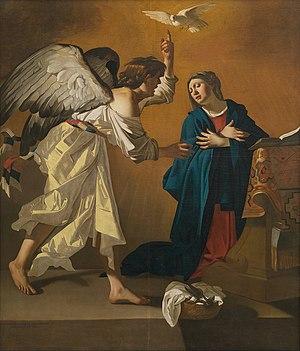
Jan Janssens est un peintre flamand spécialisé dans les scènes religieuses et mythologiques. Il est considéré comme le plus important des représentants de ce que l'on appelle les Caravaggisti de Gand. Ses retables et autres compositions offrant des représentations très réalistes de motifs religieux ornent de nombreuses églises à Gand et ses environs.